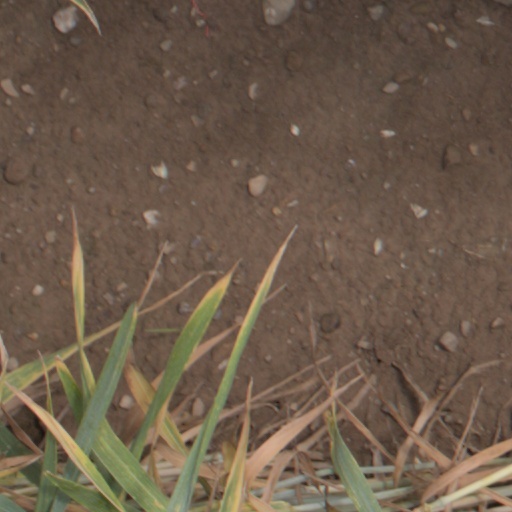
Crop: wheat